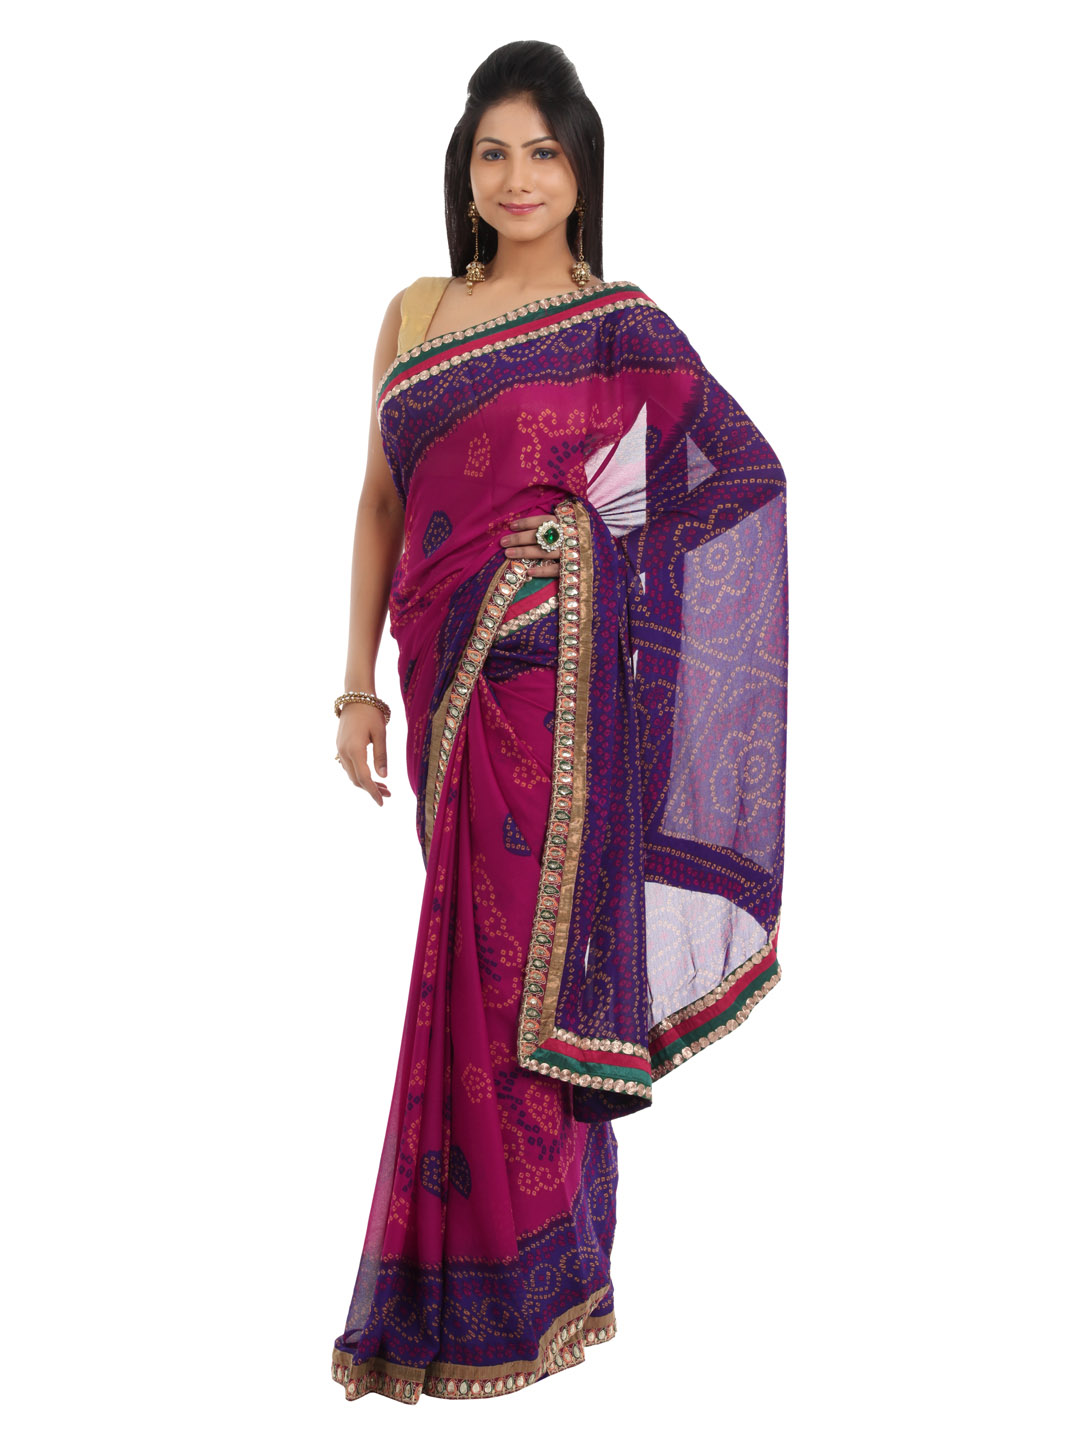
FNF Blue Printed Sari
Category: Apparel / Saree / Sarees
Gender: Women
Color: Blue
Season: Fall 2012
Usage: Ethnic